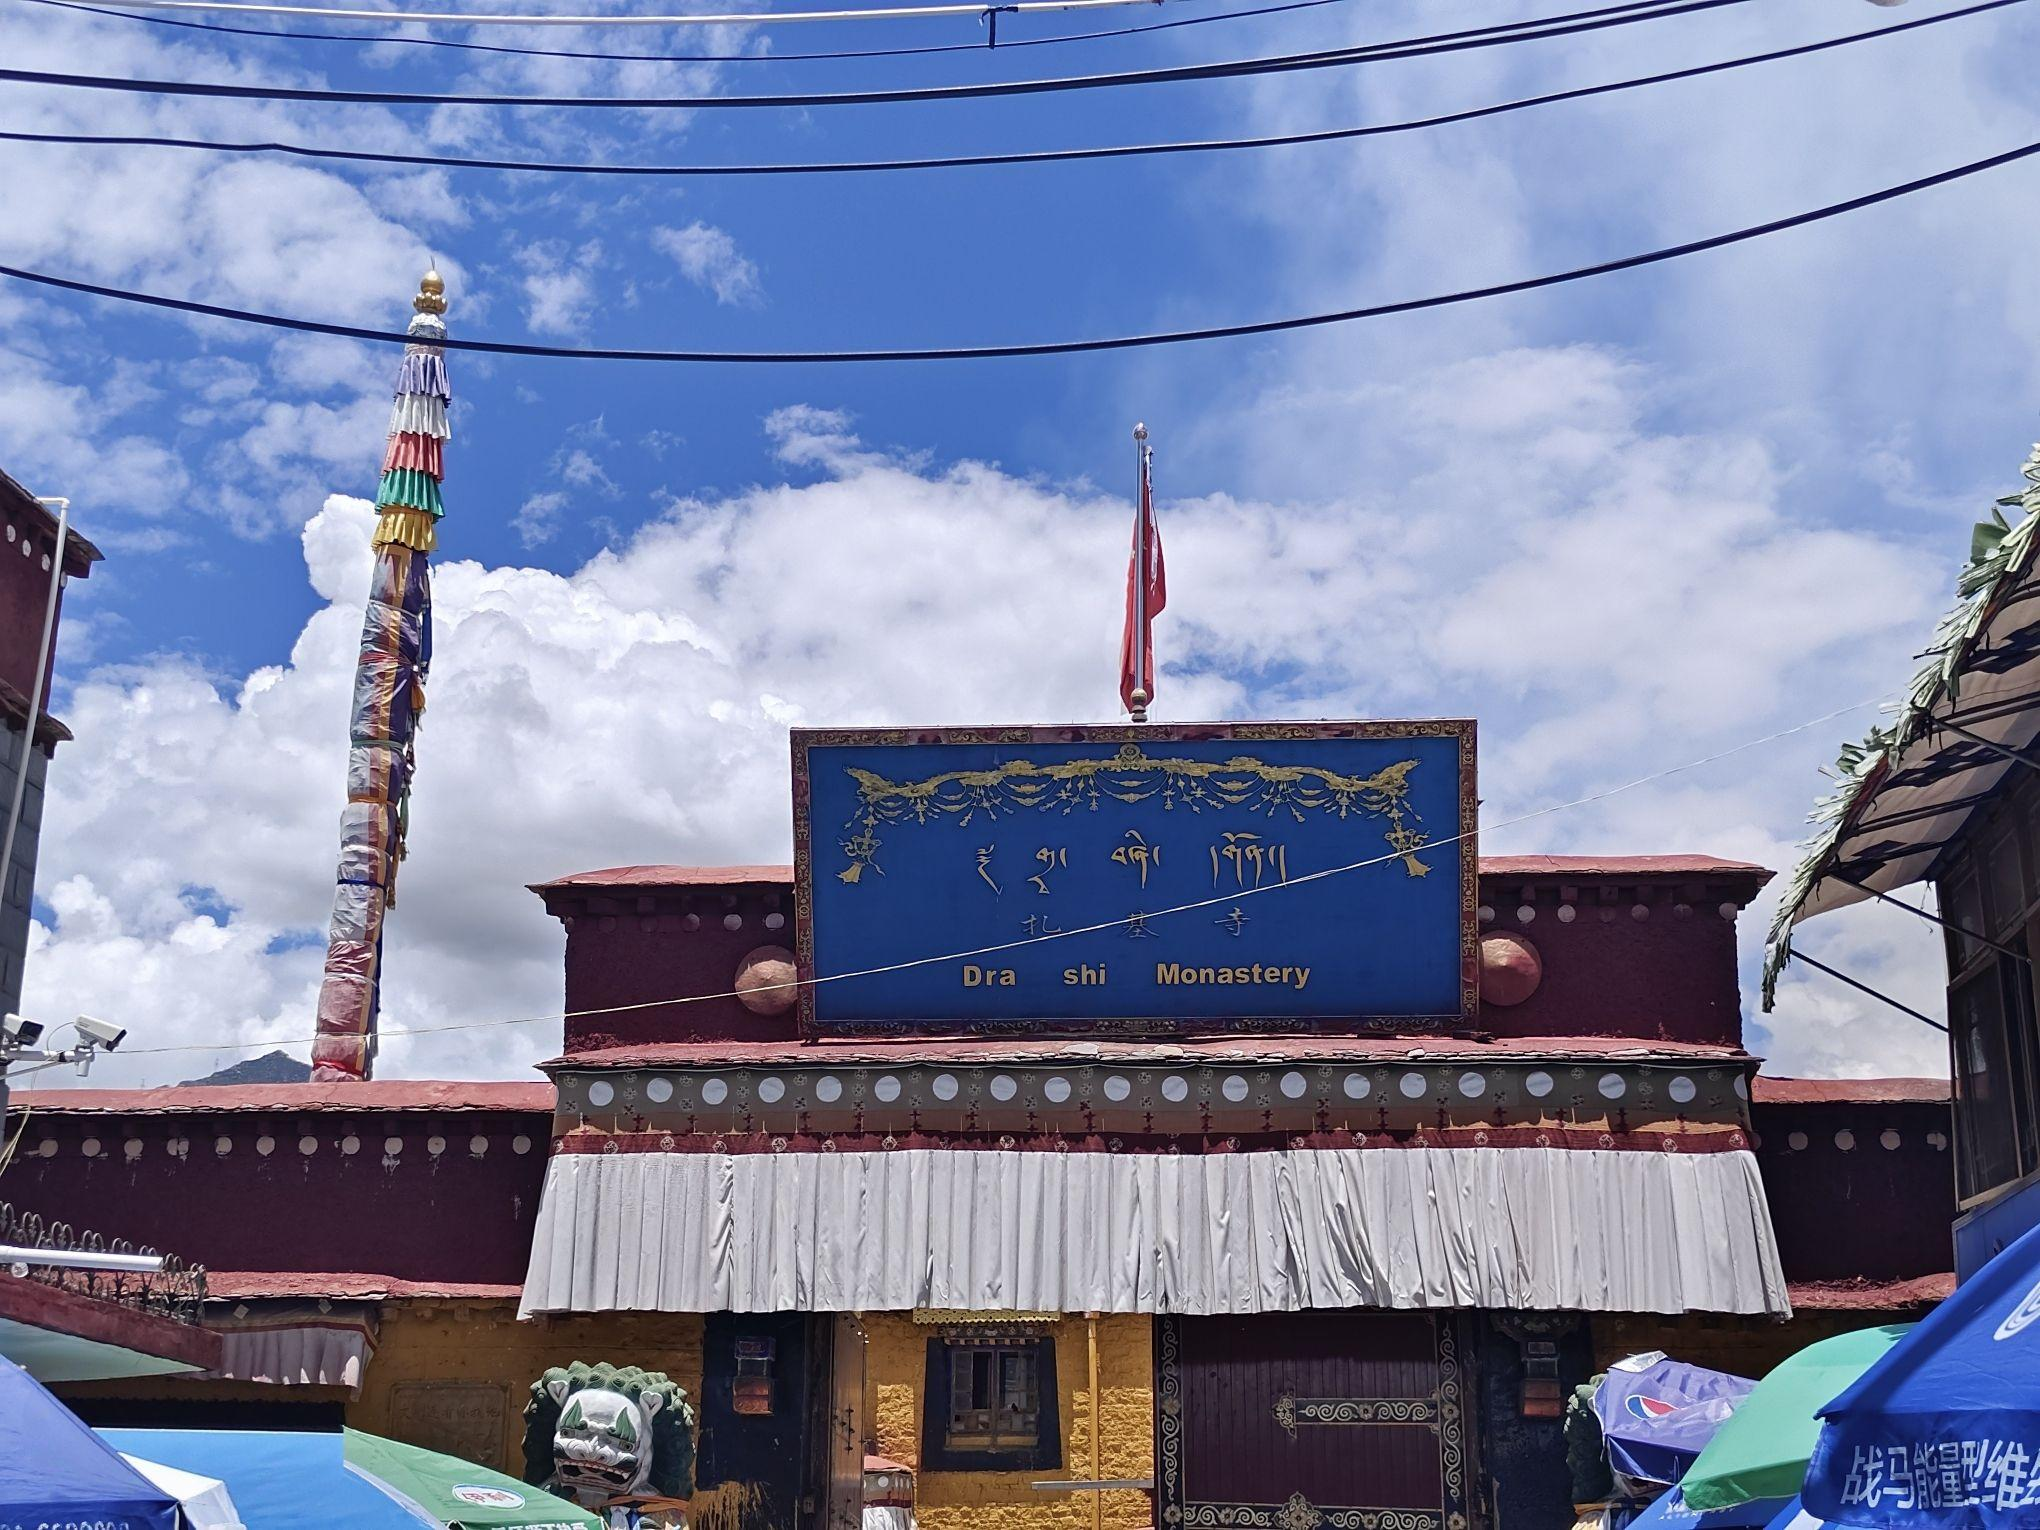
地标名称：扎基寺
所在城市：拉萨市·城关区